Jordsand

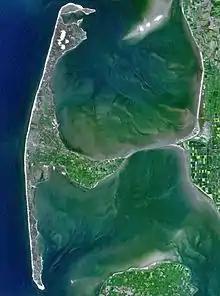
At the top right Jordsand

Jordsand was a small Danish hallig located in the Wadden Sea southeast of the Danish island Rømø and east of the German island Sylt. The island was first known by the name "Hiortsand" ("hart island") and was possibly connected to both the mainland and the island of Sylt. The old name refers to the presence of deer on the island.